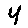
Label: 4